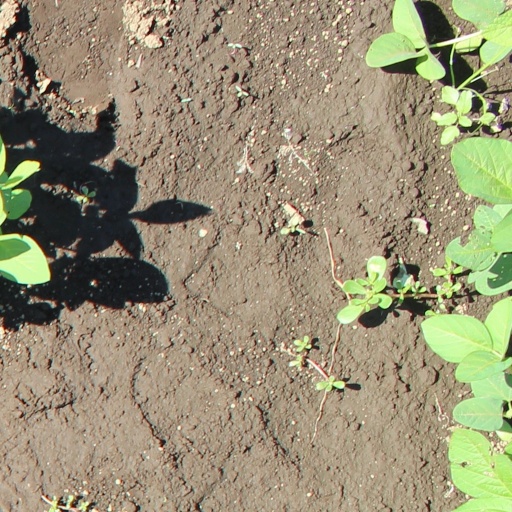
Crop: soybean